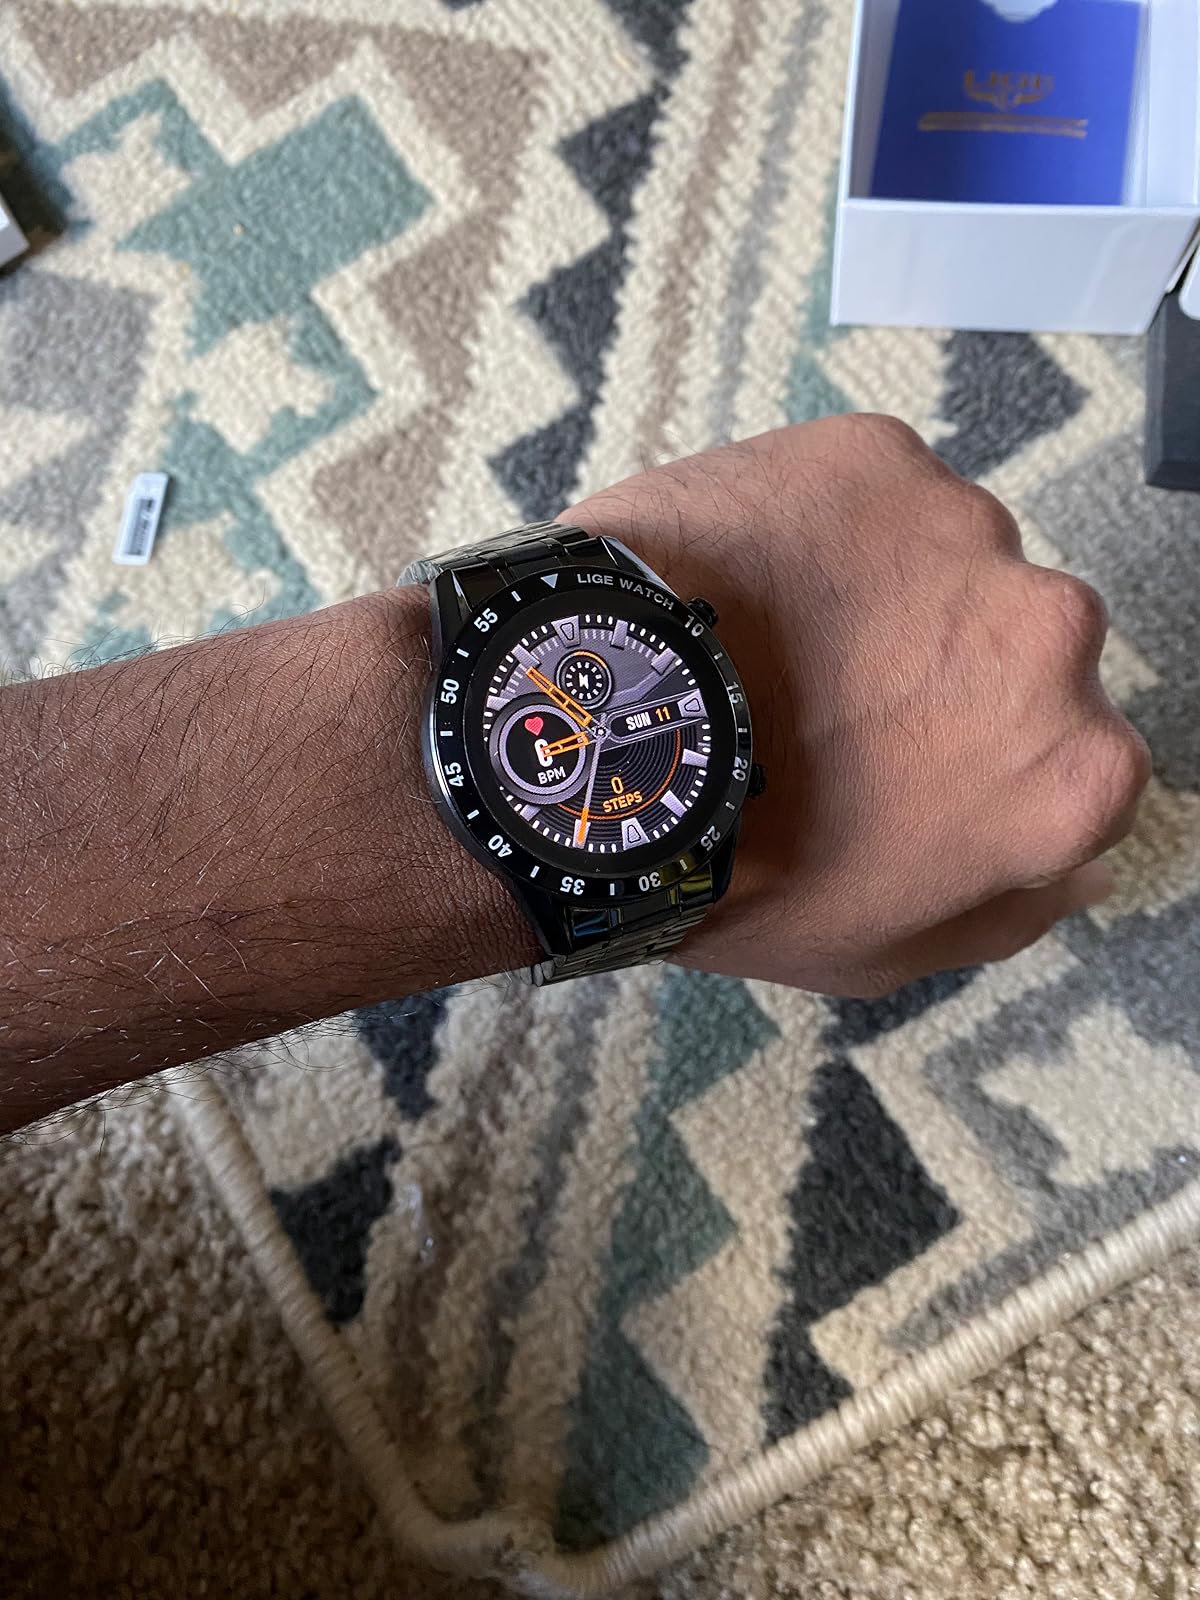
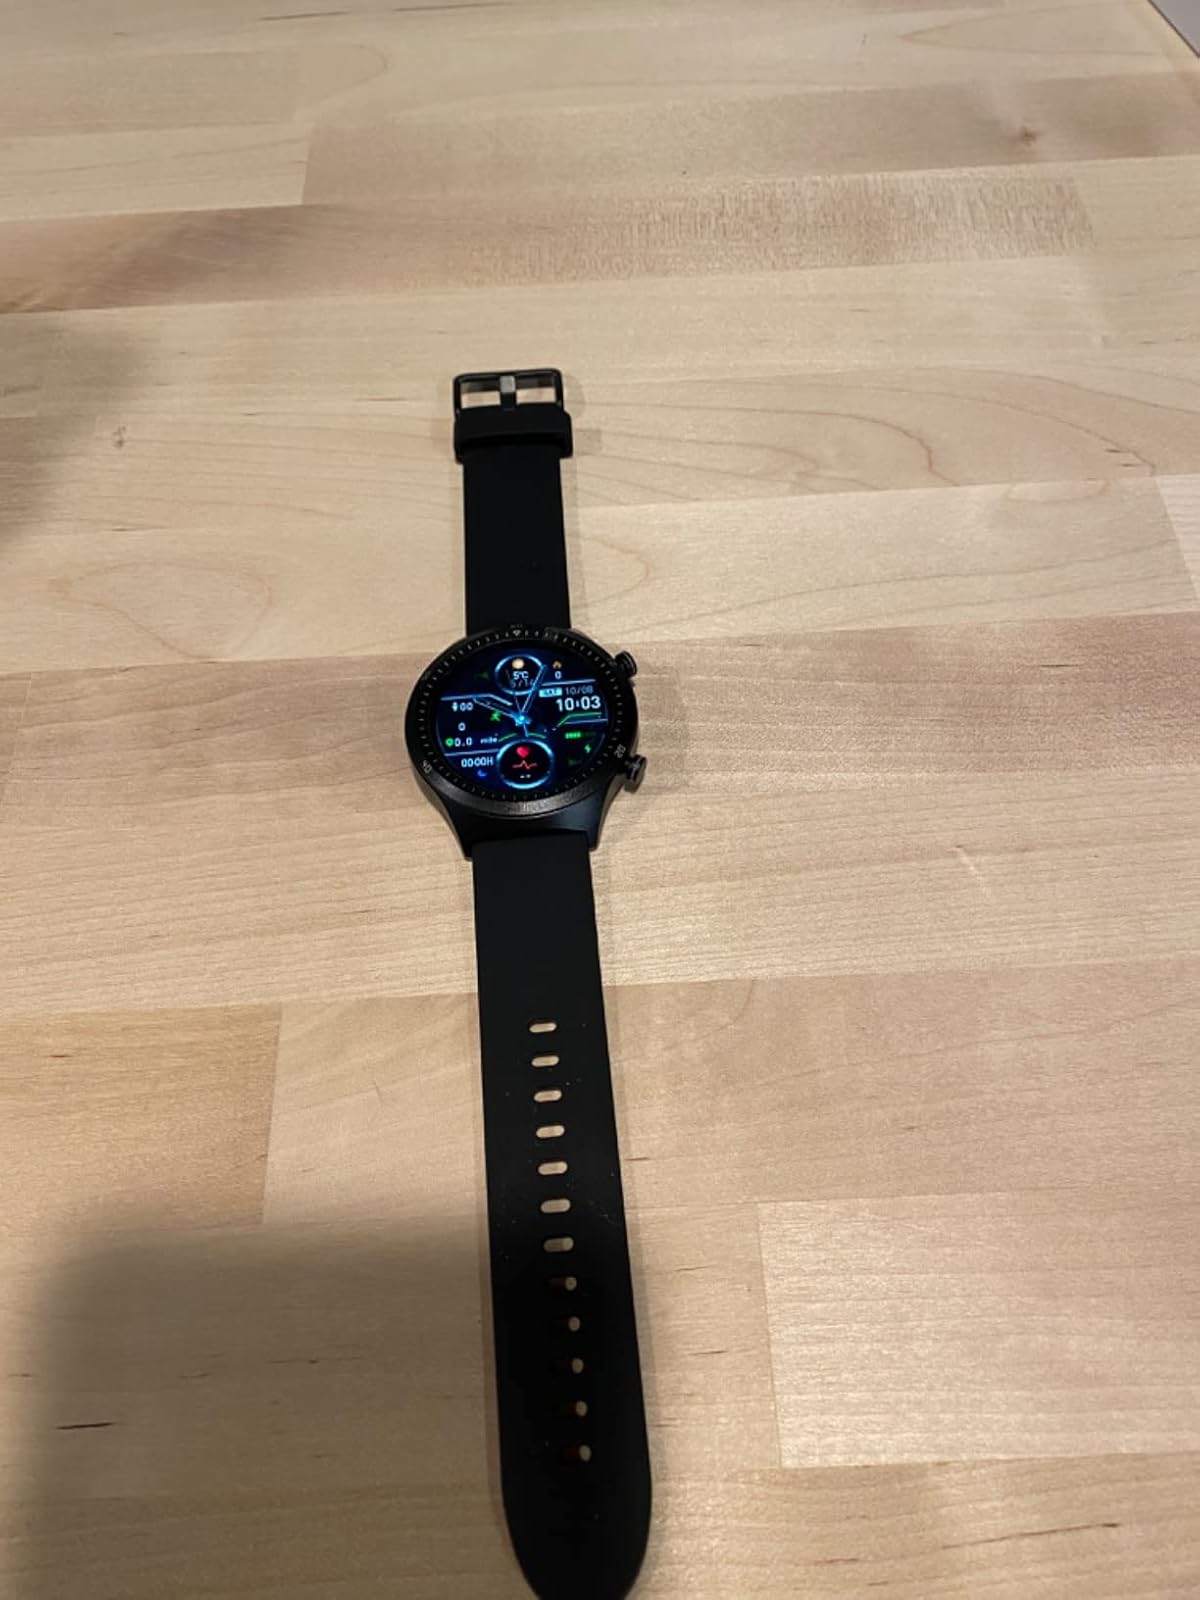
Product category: smartwatch
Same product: no